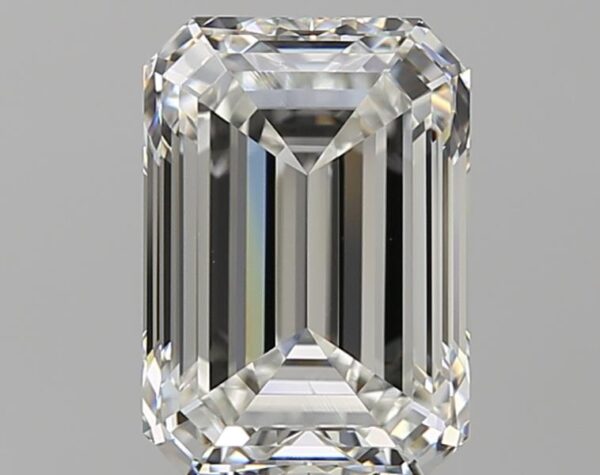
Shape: emerald
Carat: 4.01
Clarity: VS2
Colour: G
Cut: EX
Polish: EX
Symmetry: EX
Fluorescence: N
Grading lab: GIA
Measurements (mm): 10.58 x 7.38 x 5.05